Niccolò Paganini

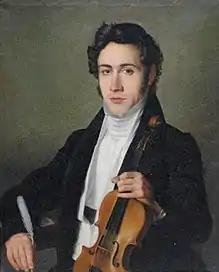
Possible portrait of a young Paganini. Artist and date unknown.

Niccolò Paganini was born in Genoa (then capital of the Republic of Genoa) on 27 October 1782, the third of the six children of Antonio and Teresa (née Bocciardo) Paganini. Antonio Paganini was an unsuccessful ship chandler, but he managed to supplement his income by working as a musician and by selling mandolins. At the age of five, Paganini started learning the mandolin from his father and moved to the violin by the age of seven. His musical talents were quickly recognized, earning him numerous scholarships for violin lessons. The young Paganini studied under various local violinists, including Giovanni Servetto and Giacomo Costa, but his progress quickly outpaced their abilities. Paganini and his father then traveled to Parma to seek further guidance from Alessandro Rolla. But upon listening to Paganini's playing, Rolla immediately referred him to his own teacher, Ferdinando Paer and, later, Paer's own teacher, Gasparo Ghiretti.